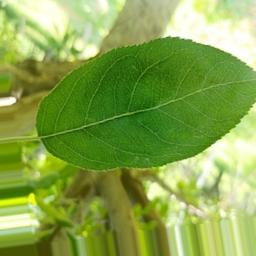
Label: Healthy